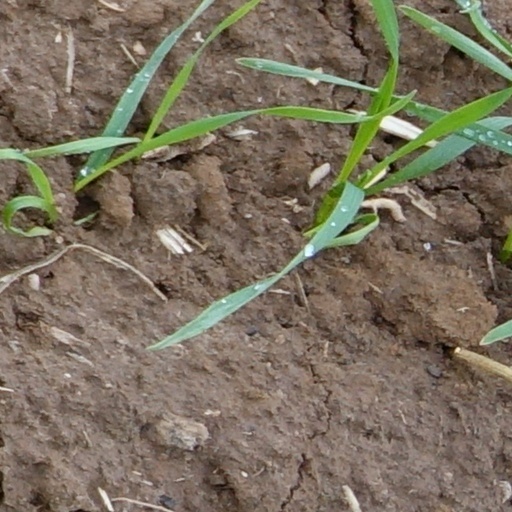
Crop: wheat